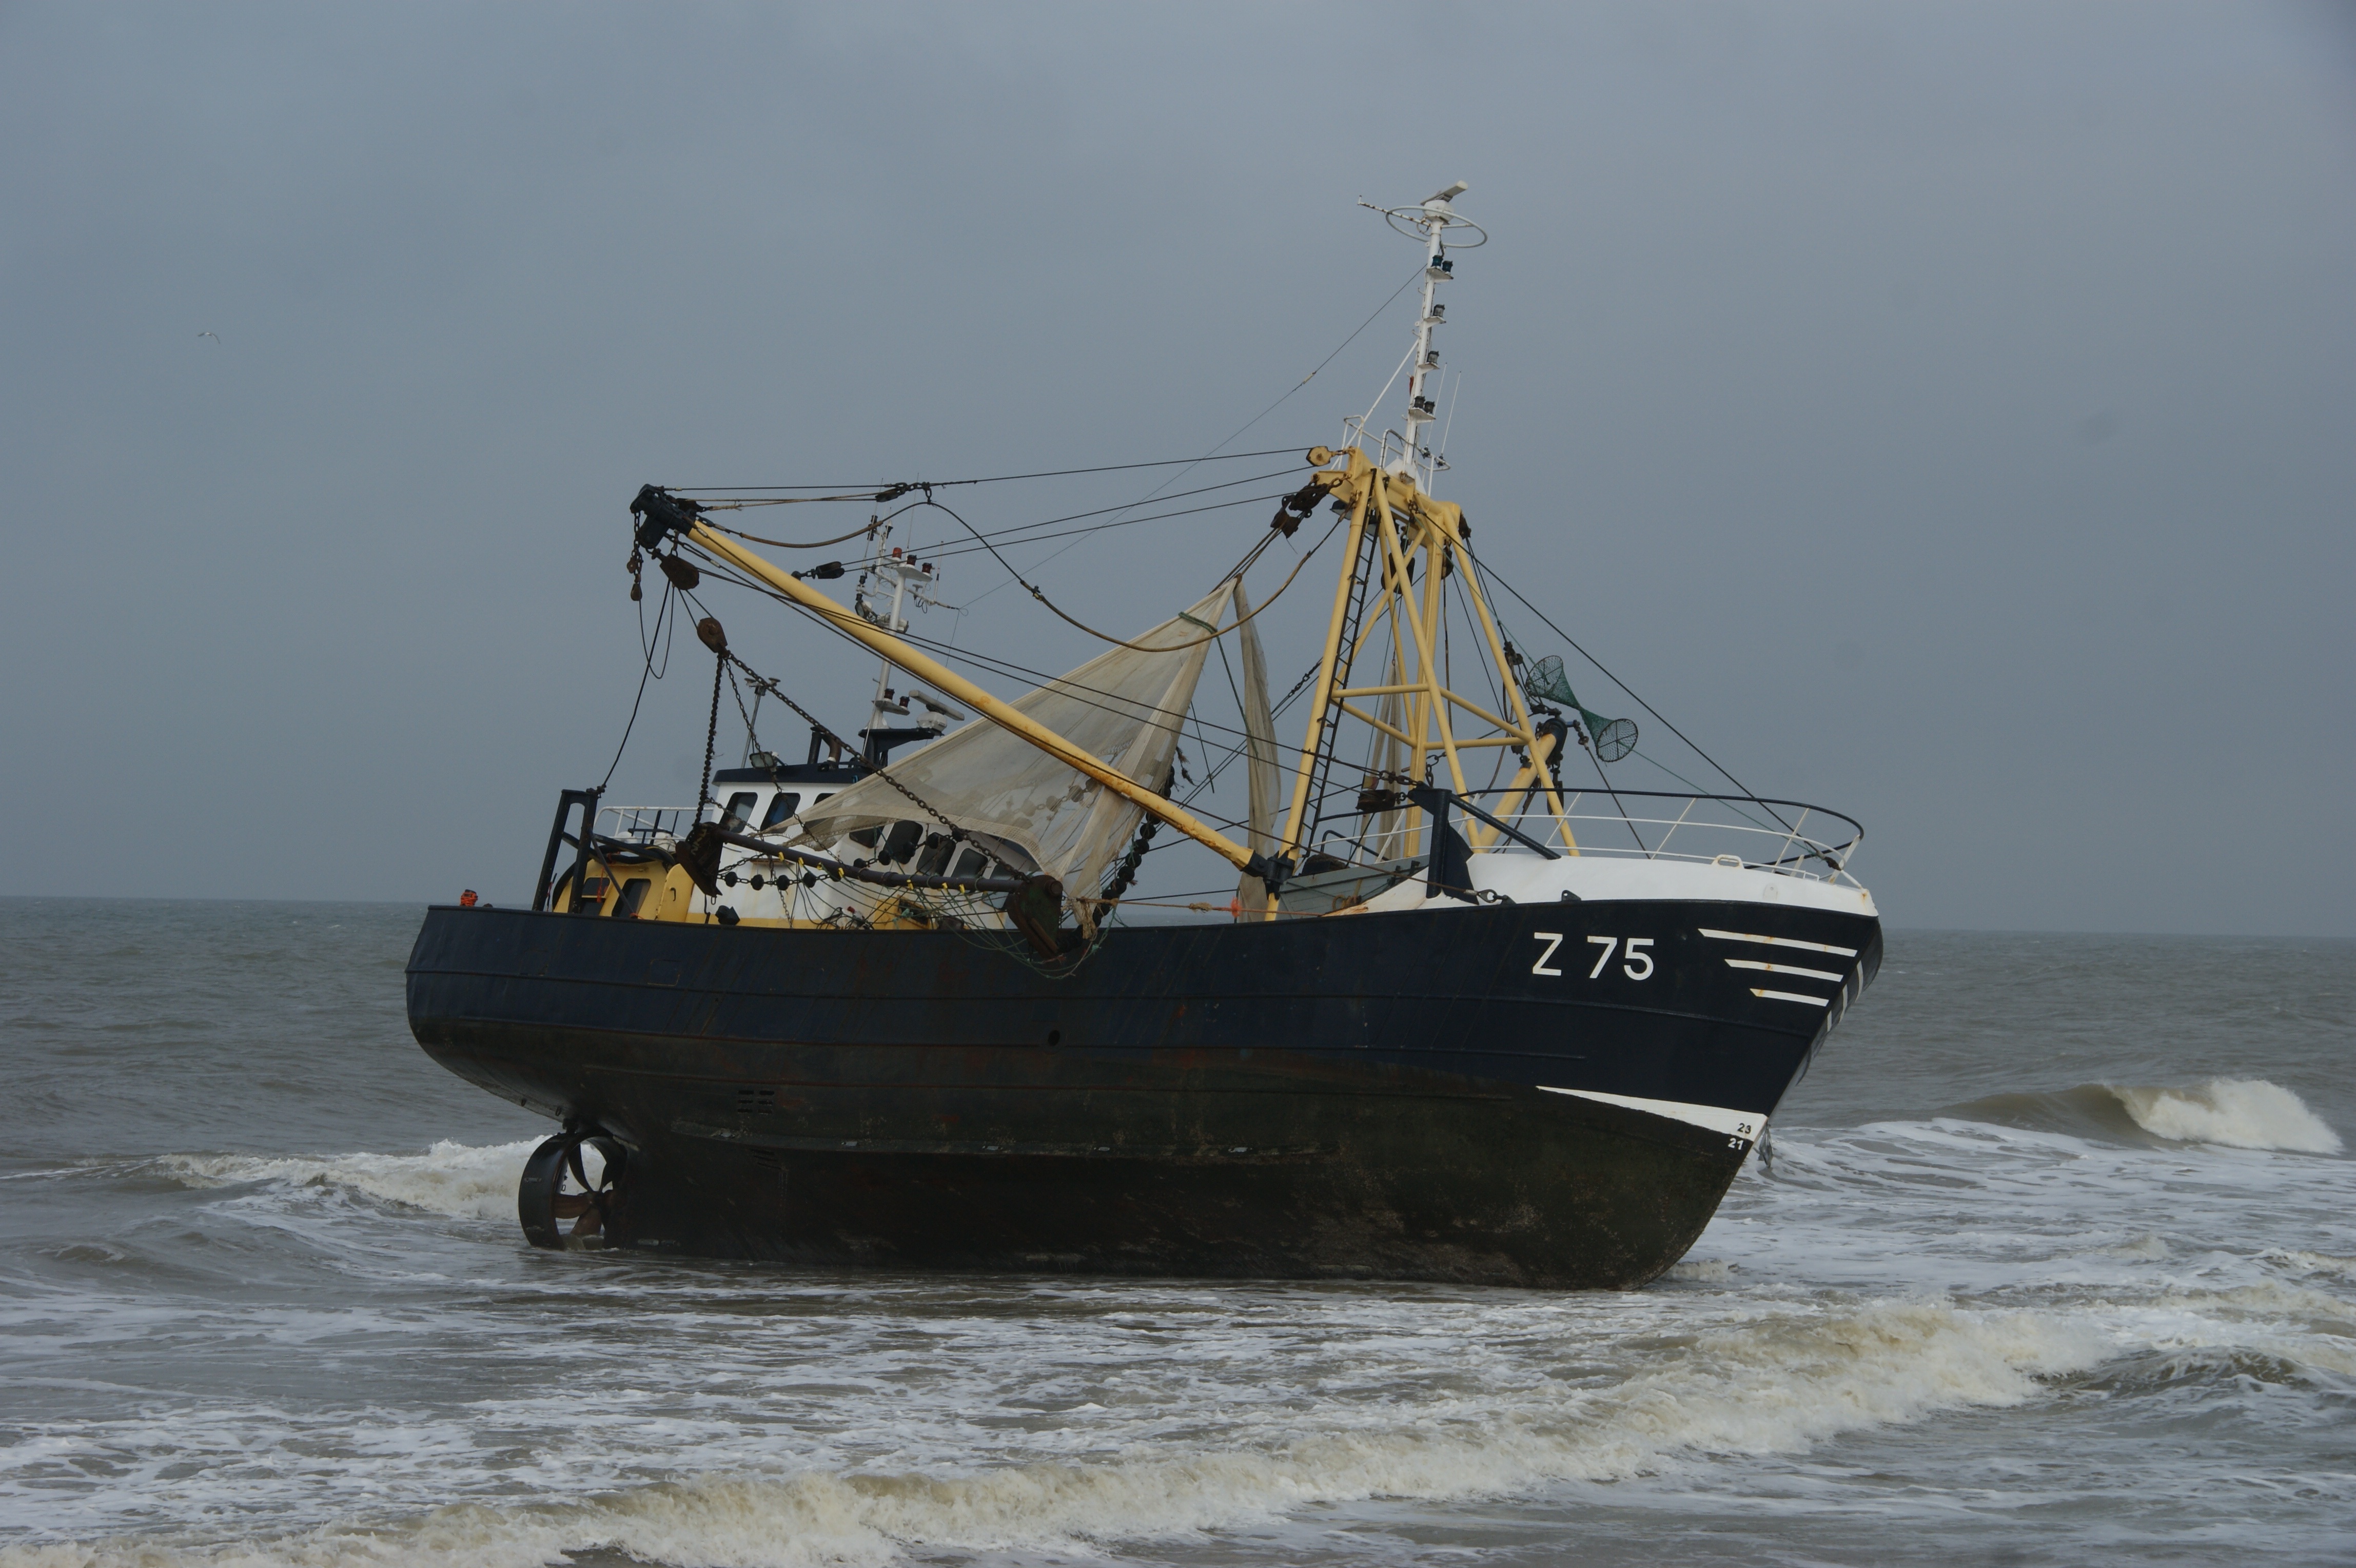
beach, sea, coast, ocean, boat, ship, vehicle, fishing boat, watercraft, jammed, fishing vessel, freight transport, caravel, fishing trawler